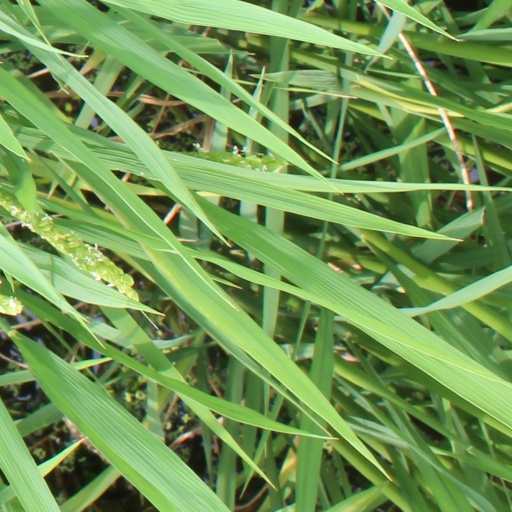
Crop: rice